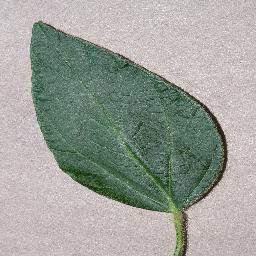
Label: Soybean___healthy